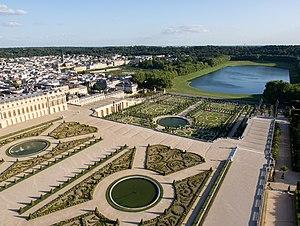
Vue aérienne du parc de Versailles avec le parterre du Midi, le parterre de l'Orangerie et la pièce d'au des Suisses. En arrière plan, le quartier Saint-Louis dominé par sa cathédrale